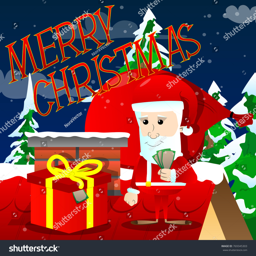
film character preparing to give a box of money for western christian holiday .